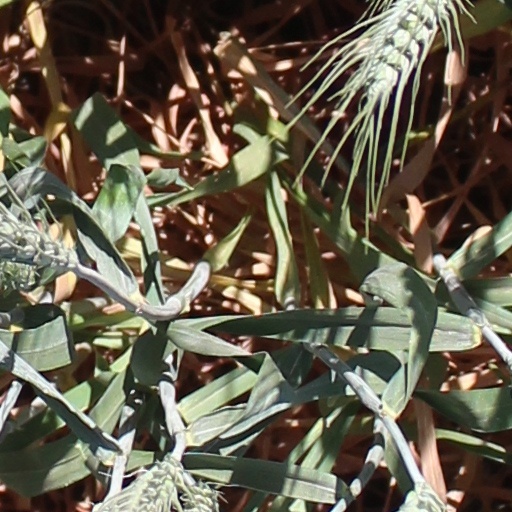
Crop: wheat